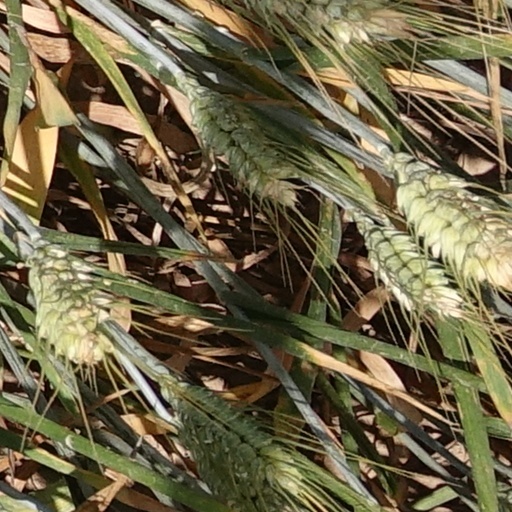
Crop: wheat